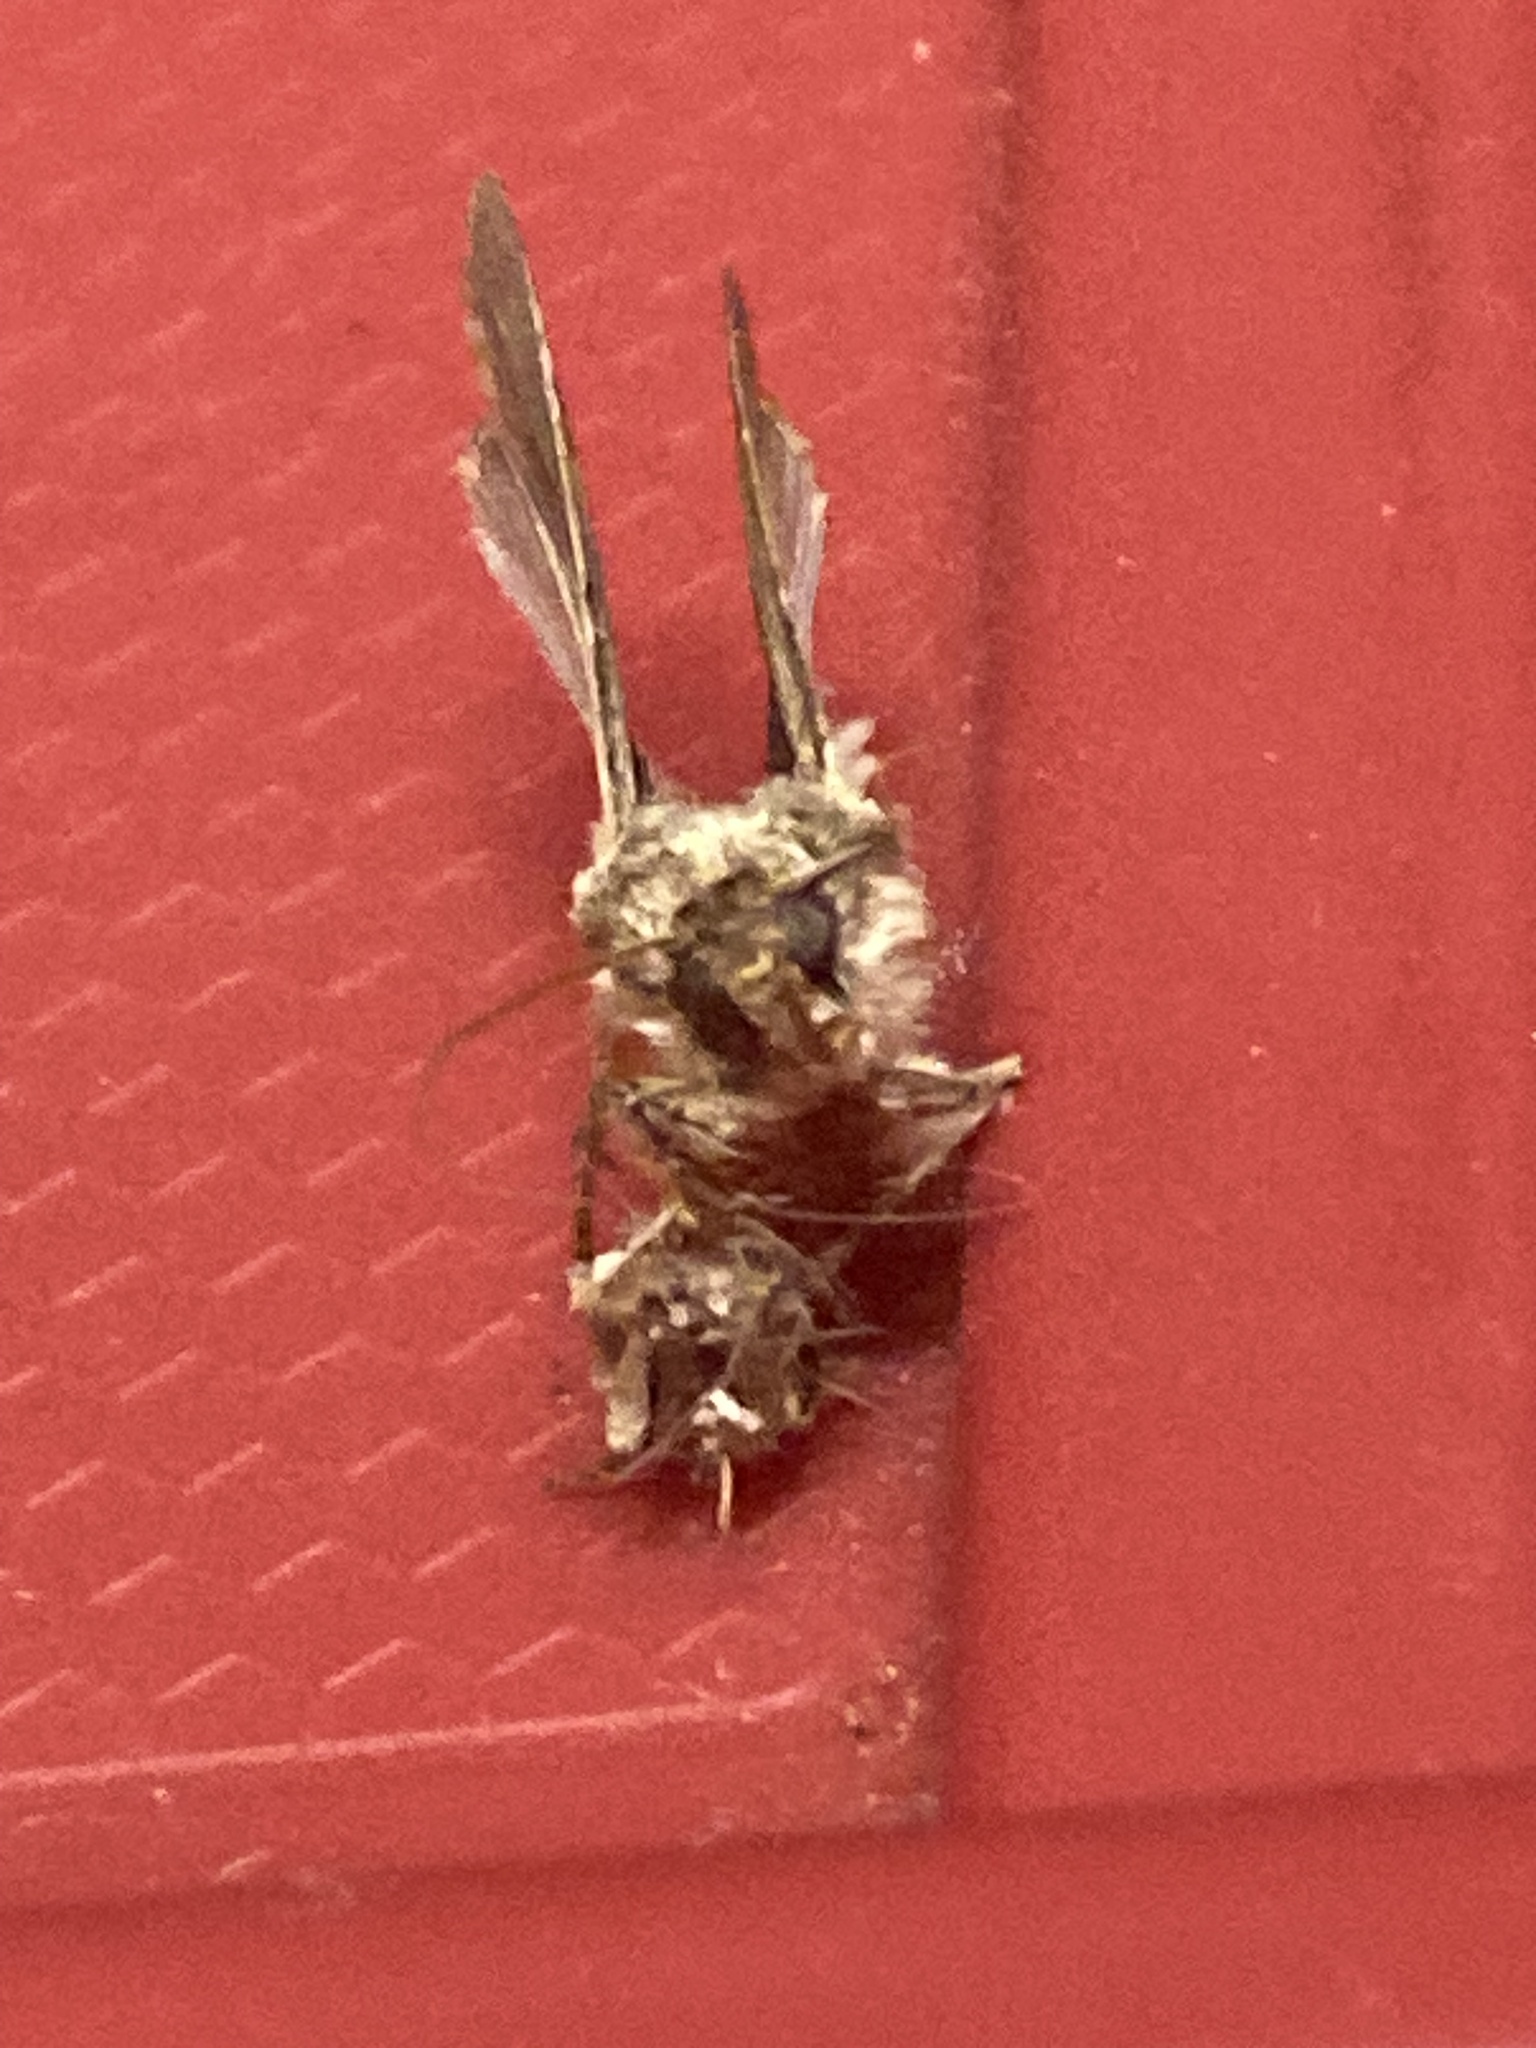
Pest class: cutworms